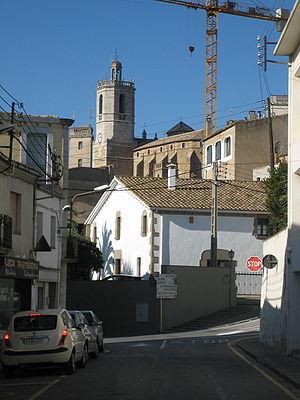
Llagostera est une commune de la province de Gérone, en Catalogne, en Espagne dans la comarque de Gironès.